Tulsa Golden Hurricane football

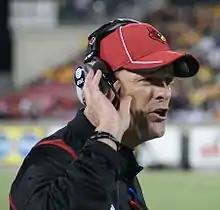
Coach Kragthorpe

Steve Kragthorpe was hired to replace Burns as Golden Hurricanes head coach in 2003. In his first season at Tulsa, Kragthorpe guided a program that had won just two games during the previous two seasons to an 8–5 record and its first bowl game appearance since 1991. In 2005, Tulsa won the Conference USA championship and then went on to beat Fresno State in the AutoZone Liberty Bowl. Kragthorpe left Tulsa after four seasons to accept the head coaching position at Louisville.